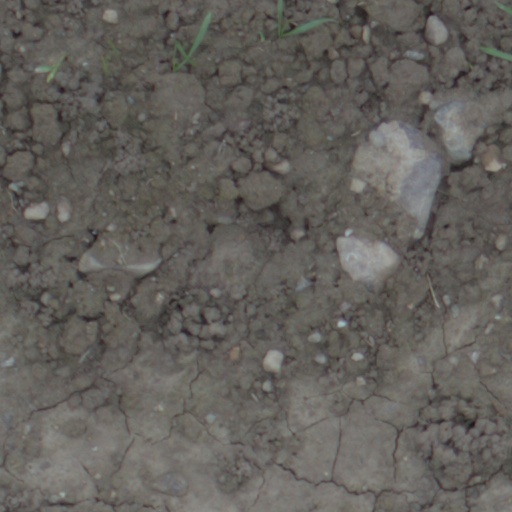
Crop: wheat